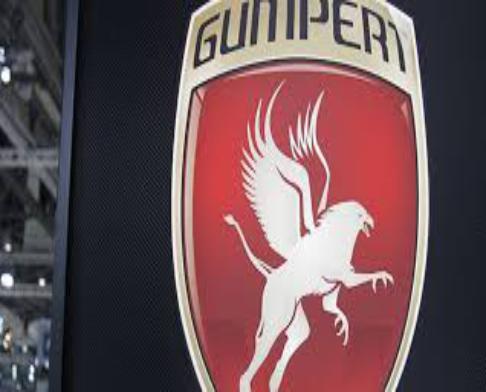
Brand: gumpert
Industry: Transportation